List of awards and nominations received by Marilyn Manson

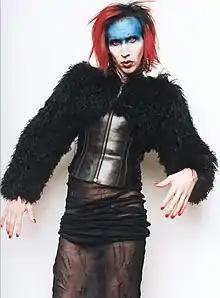
Marilyn Manson in 1998, during the "Mechanical Animals" promotional campaign

American rock band Marilyn Manson and its eponymous vocalist have received numerous awards and accolades. Formed in 1989 in Fort Lauderdale, Florida by Manson and the band's original guitarist Daisy Berkowitz, their highly visualized concerts quickly gained them a reputation in the South Florida area. The "Miami New Times" named Marilyn Manson and the Spooky Kids – the earliest incarnation of the band – the 'Best Local Heavy Metal Band' in 1992. The following year, the band – who, by now, had shortened their name to Marilyn Manson – won two awards at the second annual South Florida Slammies. They would go on to win a further seven Slammies over the next three years, making them the second-most decorated band in the awards' history.